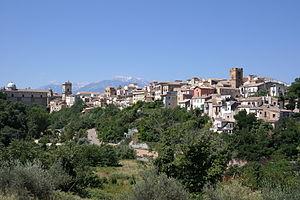
Lanciano est une ville italienne de la province de Chieti dans la région des Abruzzes en Italie.